Steve Matchett

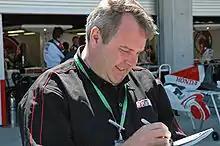
Matchett at the 2005 United States Grand Prix

Steve Matchett (born 23 December 1962 in England) is a commentator for American TV network Fox Sports on its Formula E programming. He formerly co-hosted live Formula One practices, qualifying sessions, and races alongside David Hobbs and Bob Varsha.